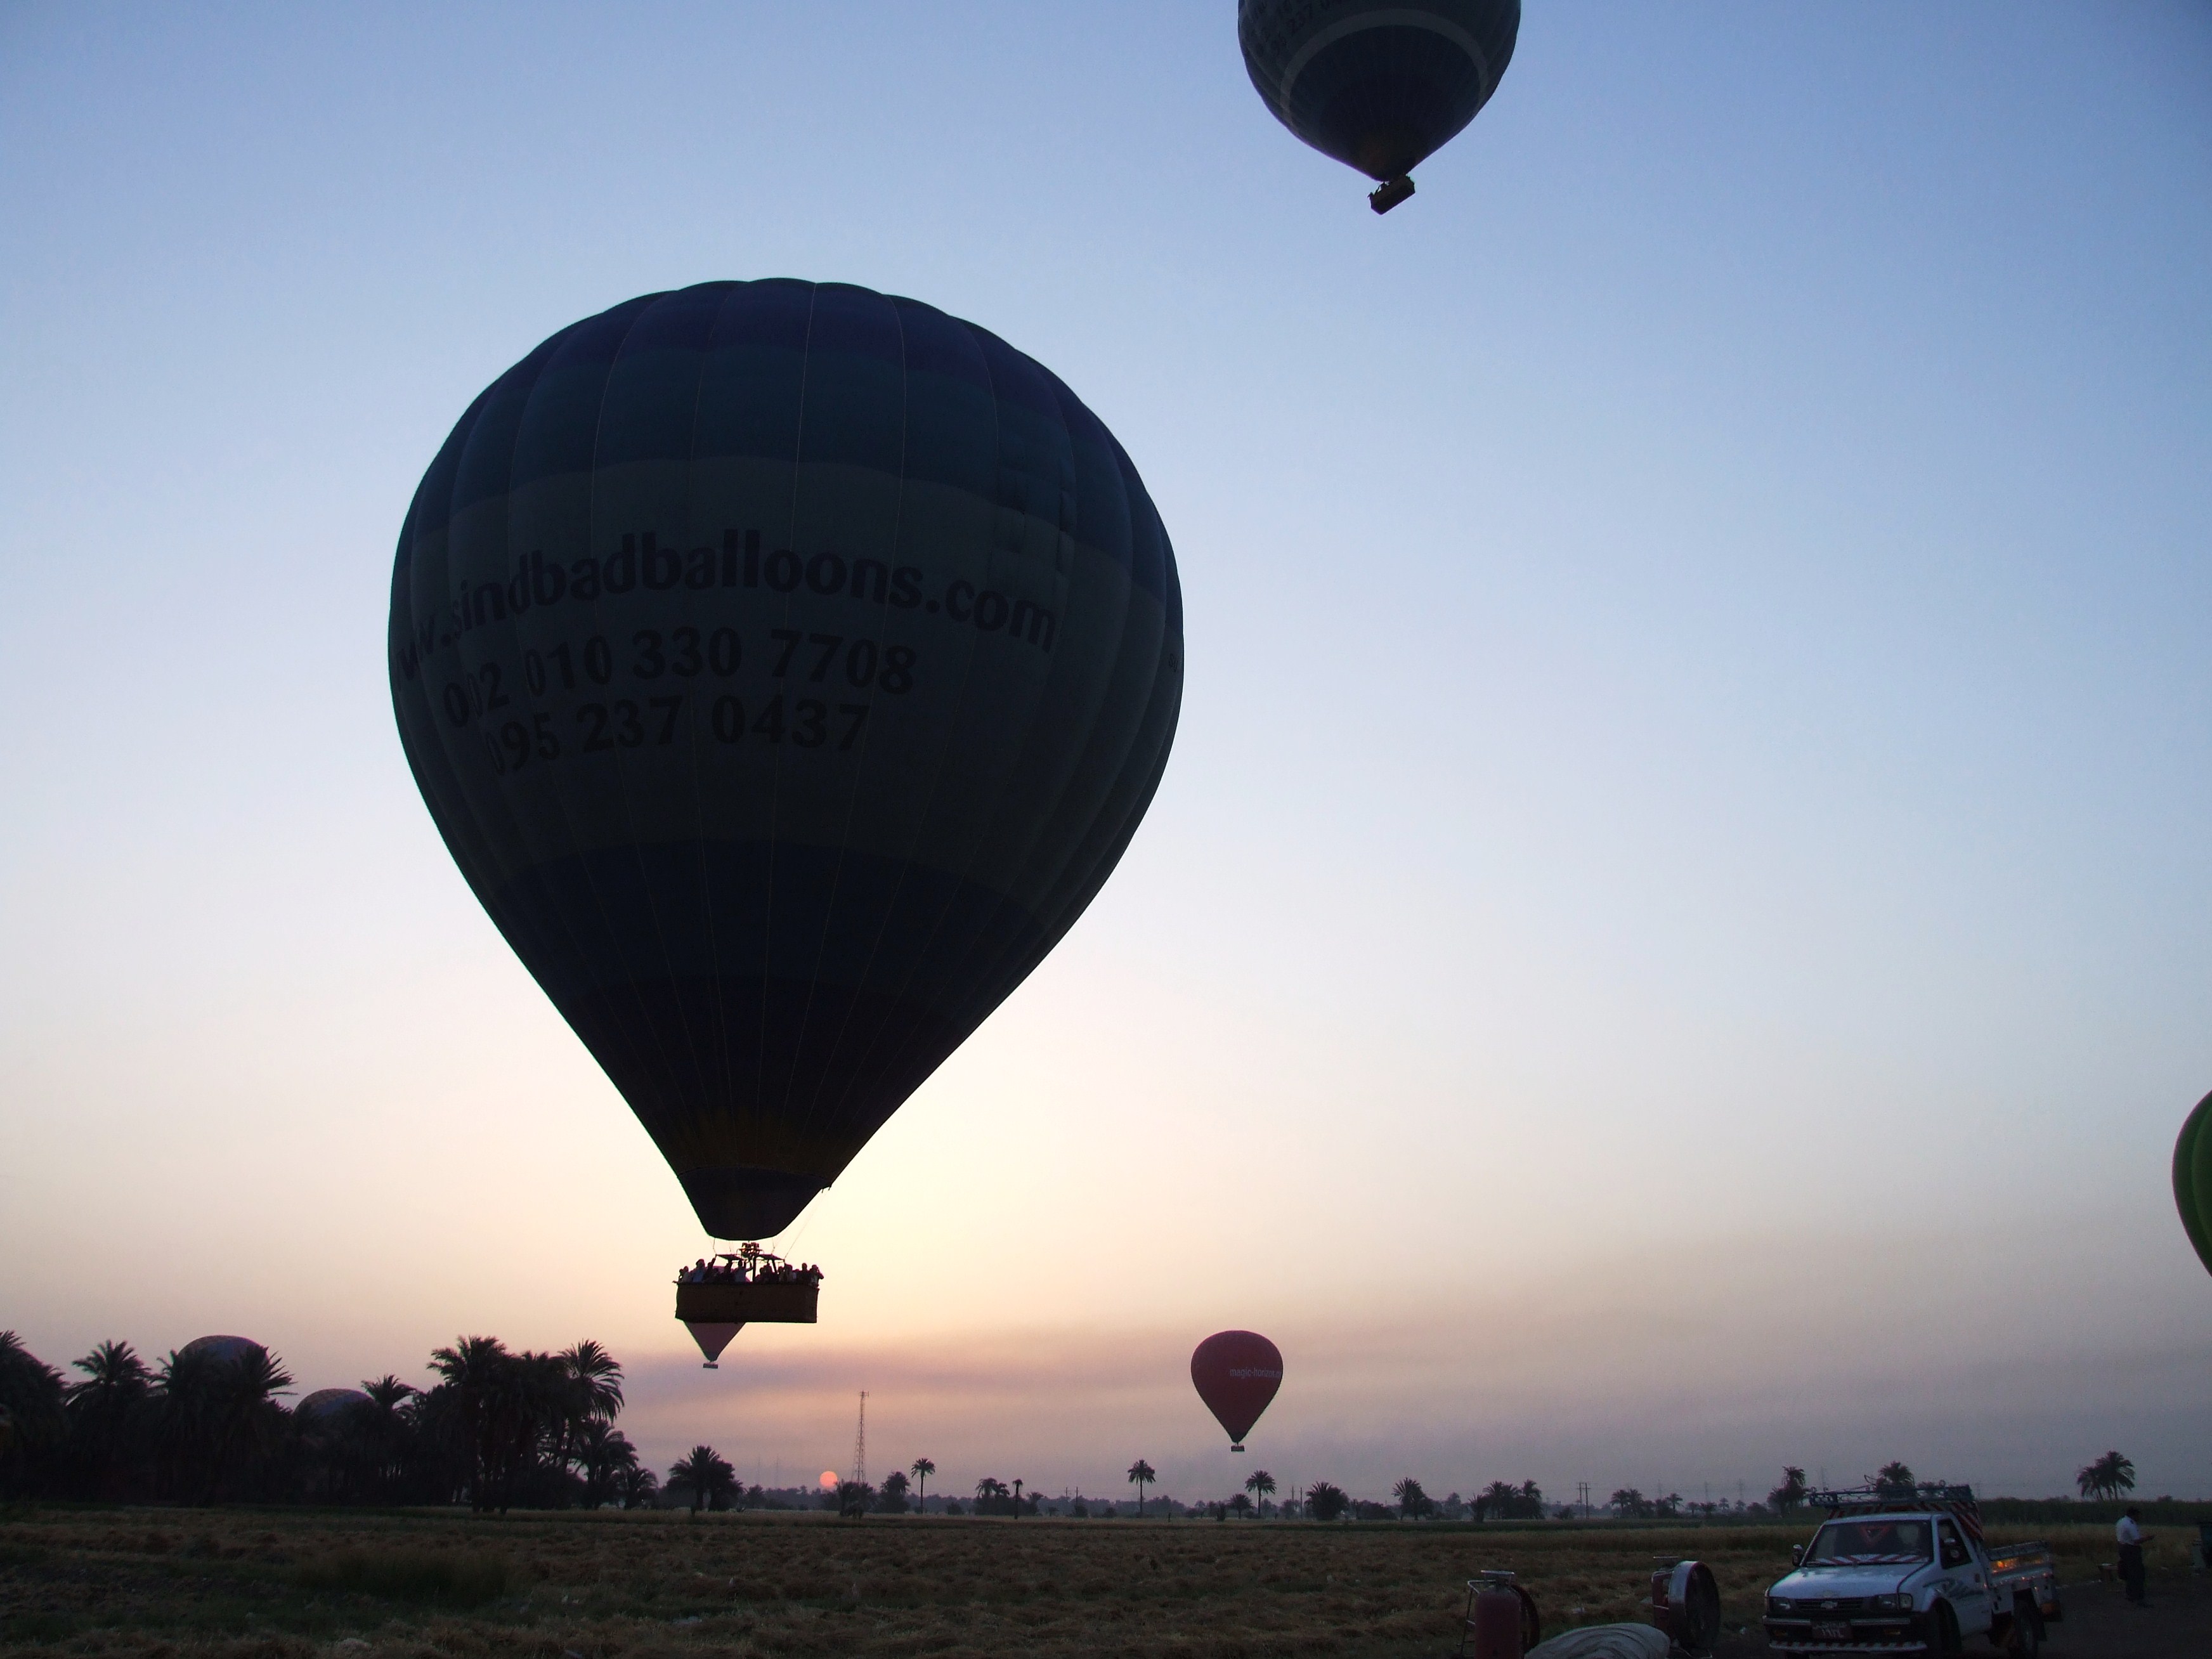
air, balloon, hot air ballooning, hot air balloon, air travel, sky, air sports, morning, vehicle, atmosphere, recreation, cloud, aircraft, landscape, party supply, aerostat